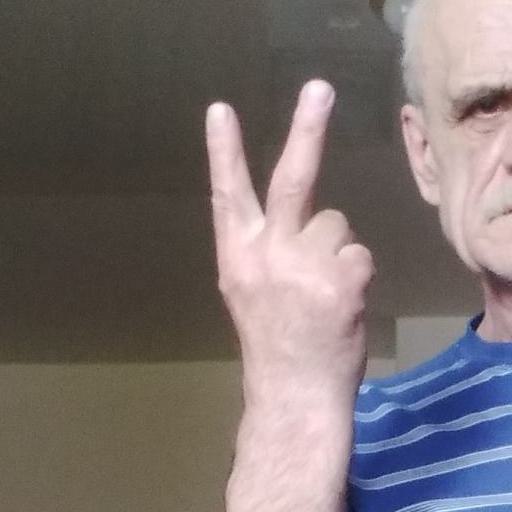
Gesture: peace_inverted